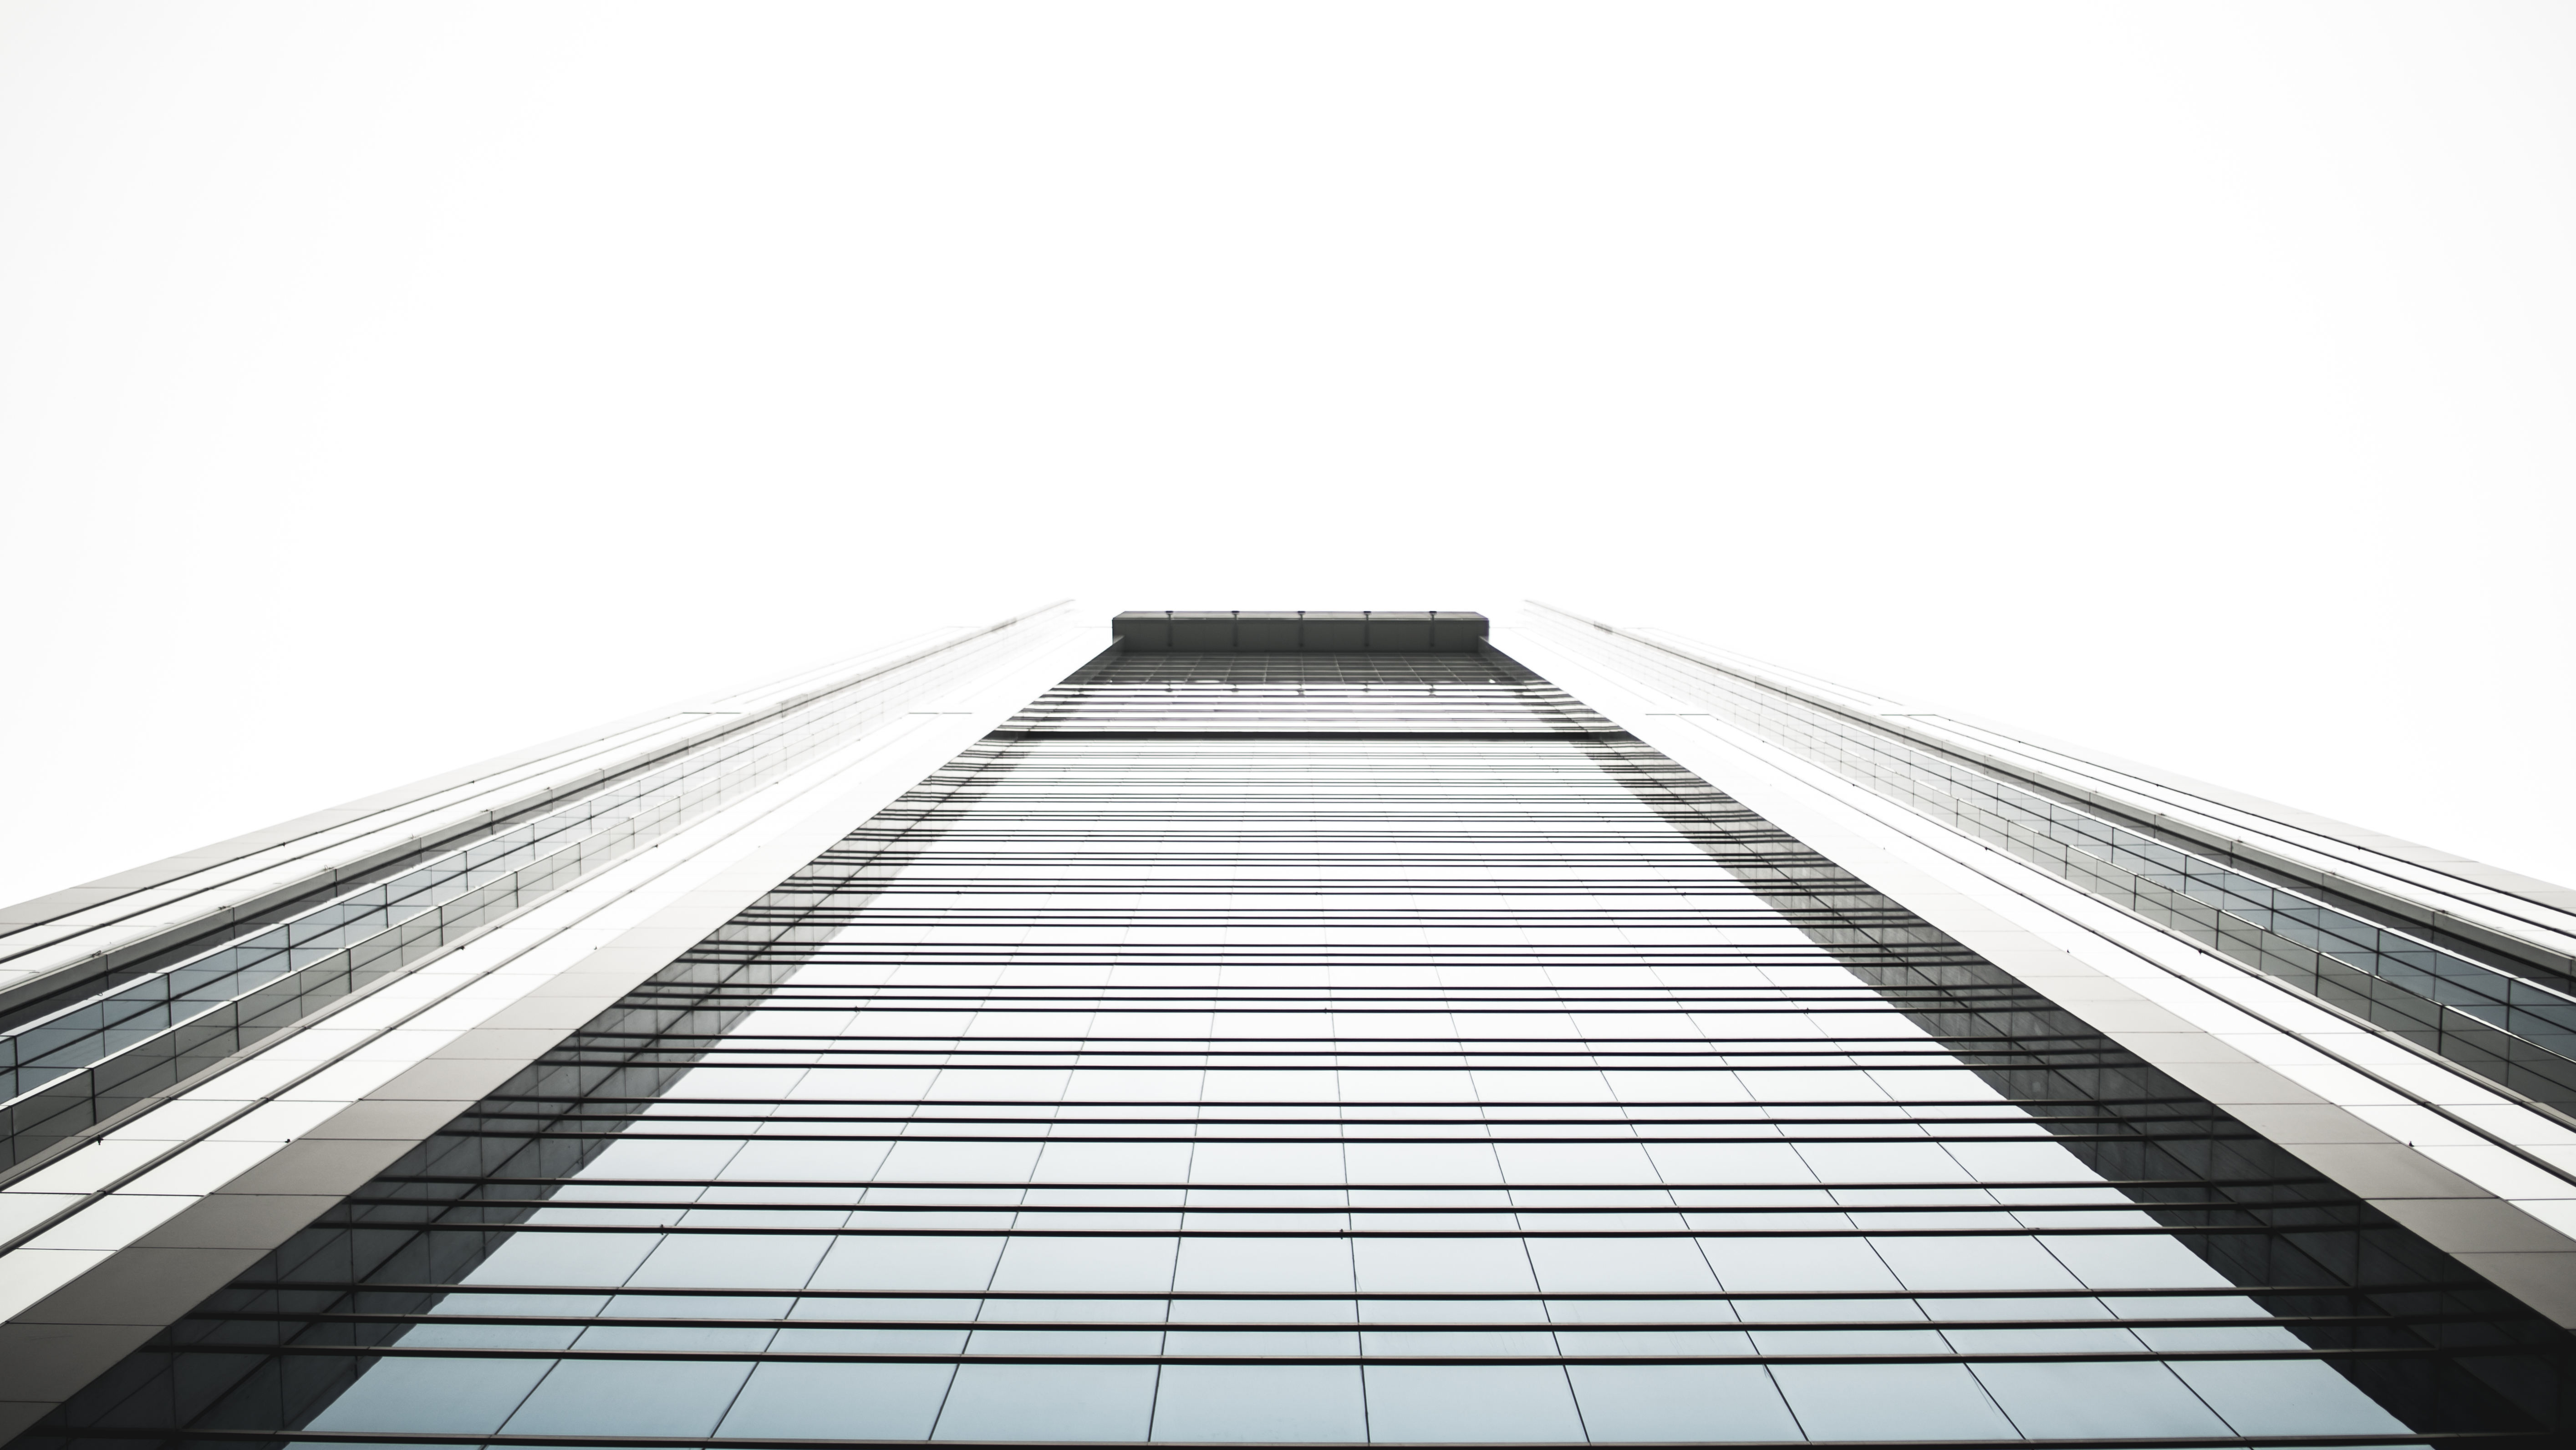
architecture, window, glass, roof, building, skyscraper, urban, escalator, line, symmetry, daylighting